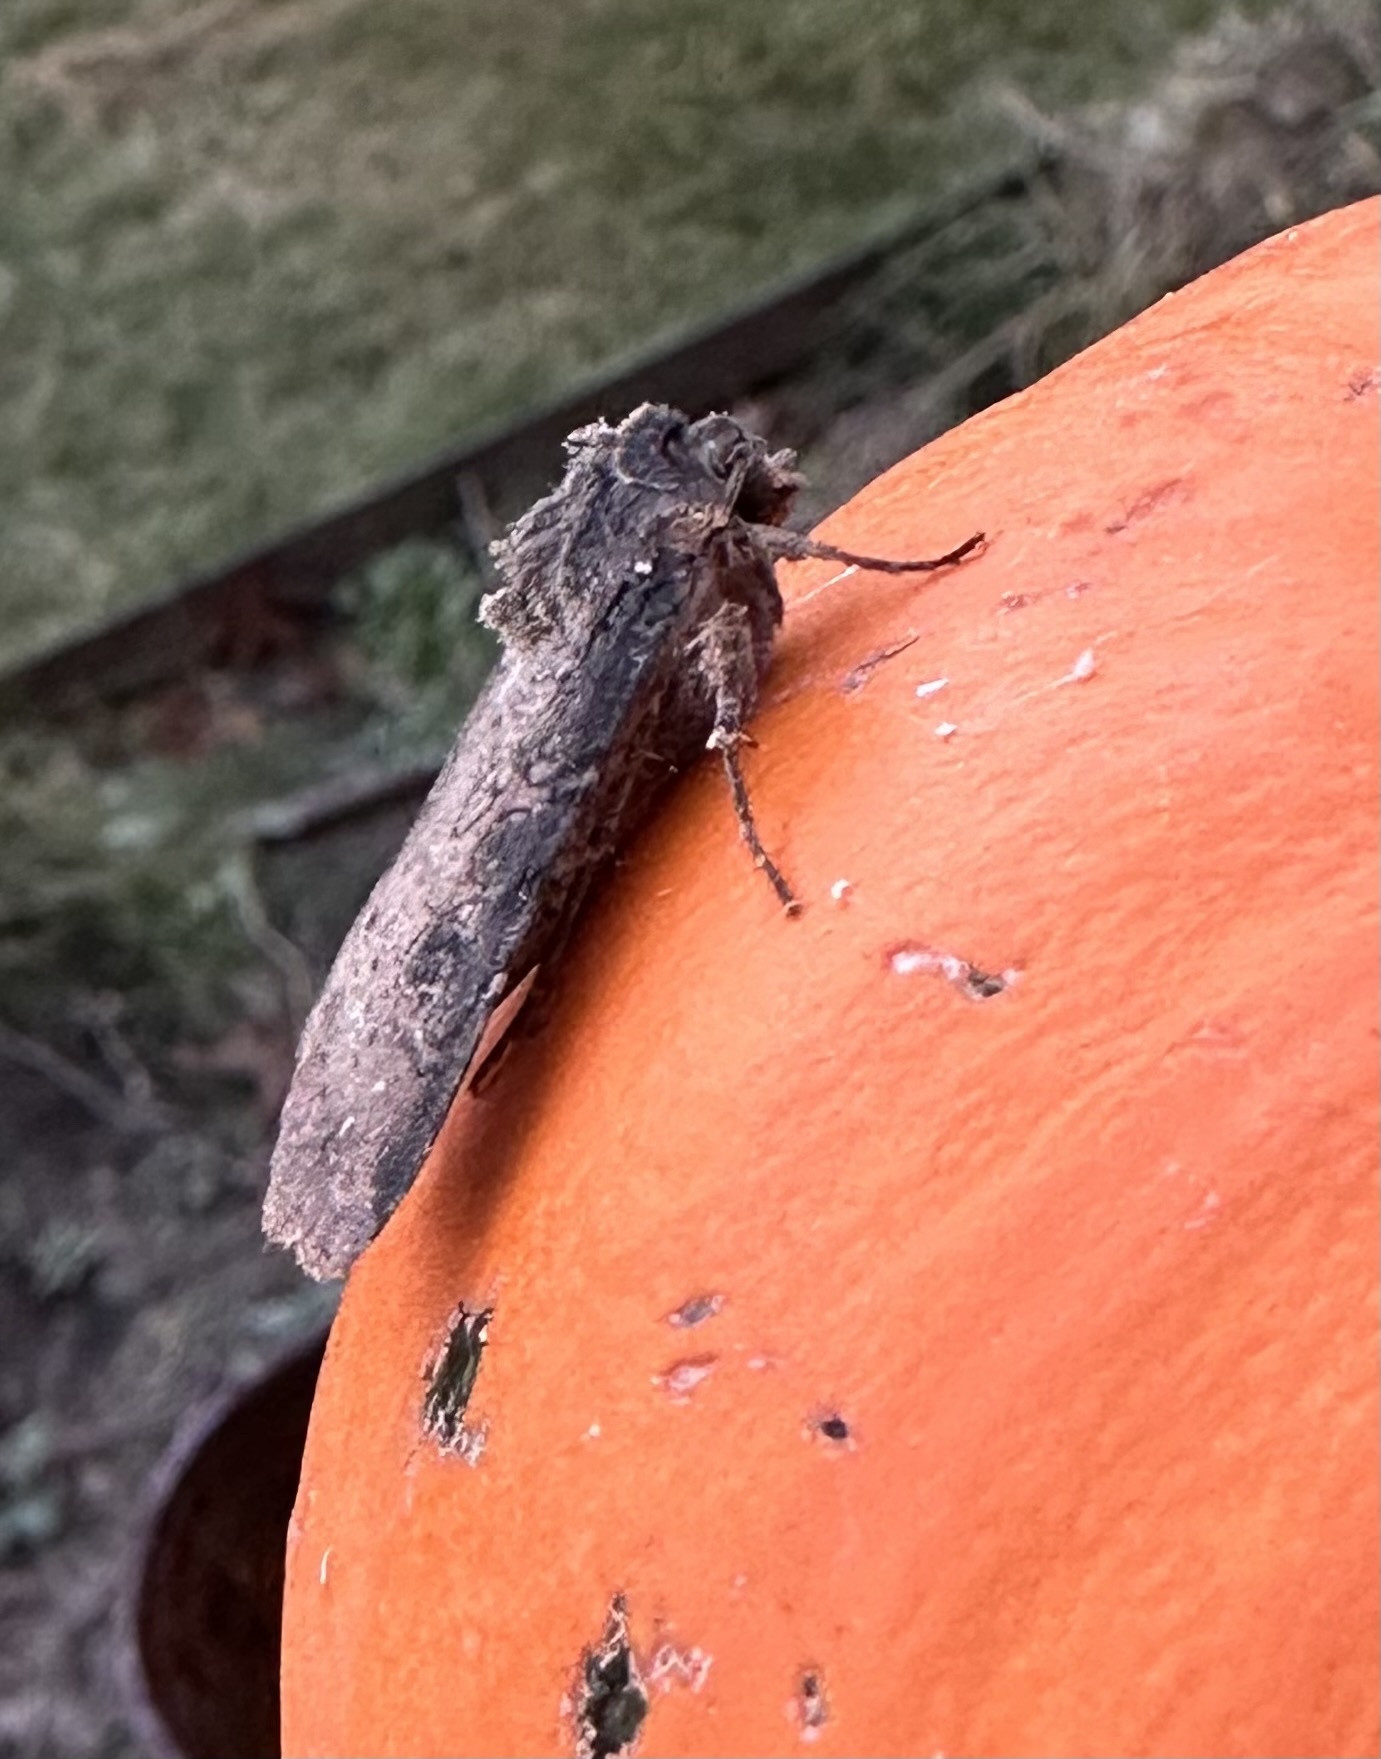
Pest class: cutworms